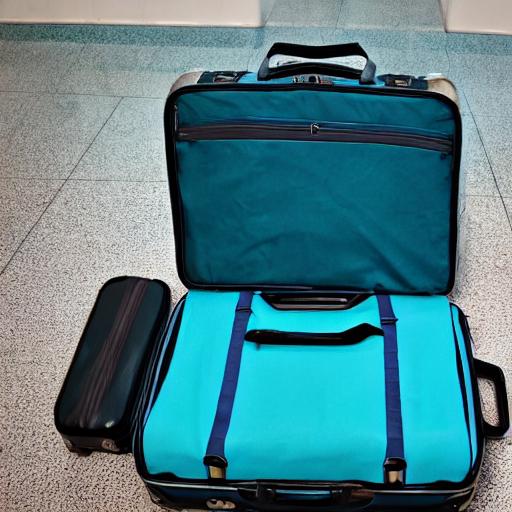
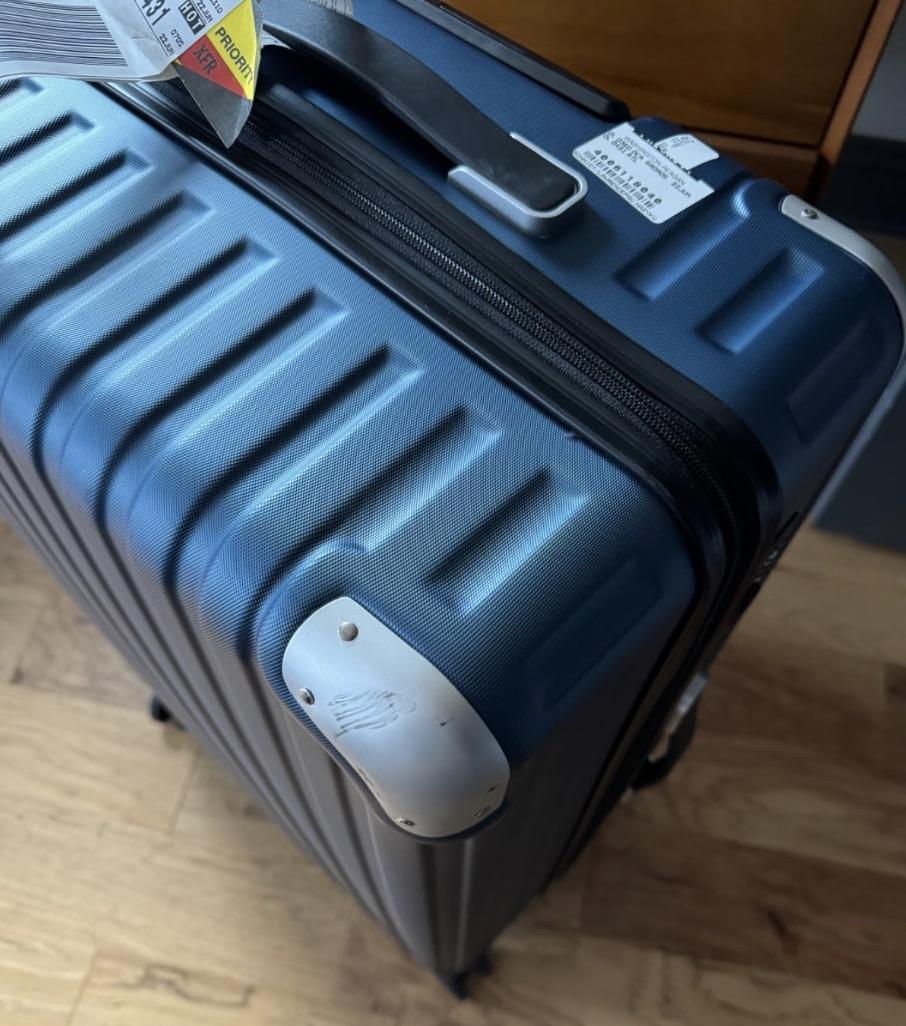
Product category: items_tea
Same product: no